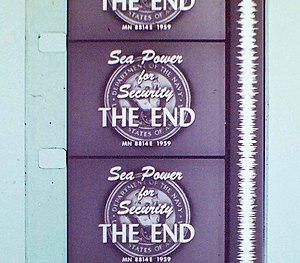
Lydoptagelse / Tonefilmen
Eksempel på filmstrimmel med et optisk lydspor.
Ved en lydoptagelse forstås en proces, der kan registrere en given lyd, således at den kan gengives igen, eller det fysiske resultat af en sådan proces. En lydoptagelse kan ske rent mekanisk eller med forskellige grader af elektromekanik eller elektronik herunder digitale teknikker.